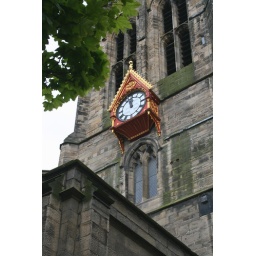
Colourful clock on the tower of St Nicholas Cathedral in downtown Newcastle.